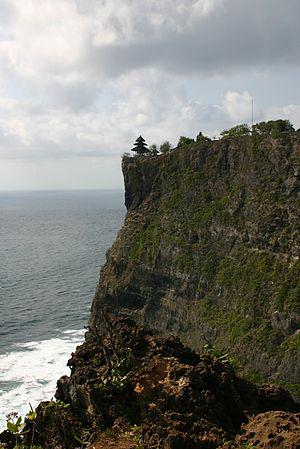
Le temple d'Uluwatu est situé à l'extrême sud de l'île de Bali en Indonésie, dans la localité de Pecatu dans le Kabupaten de Badung. Il est construit au sommet d'une falaise à pic et habité par une colonie de singes voleurs. La construction du temple a commencé au XIᵉ siècle.